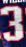
Number: 3